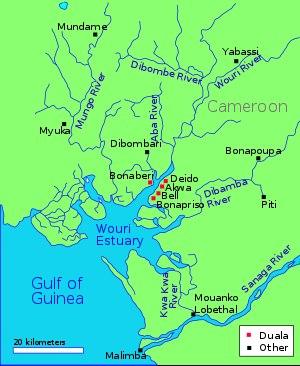
L'estuaire du Wouri, ou estuaire du Cameroun, est un grand estuaire au Cameroun, où plusieurs rivières se rejoignent et se jettent dans le Golfe du Biafra. Douala, la plus grande ville du Cameroun, est à l'embouchure du Wouri, l'un des rivières qui se jettent dans cet estuaire.